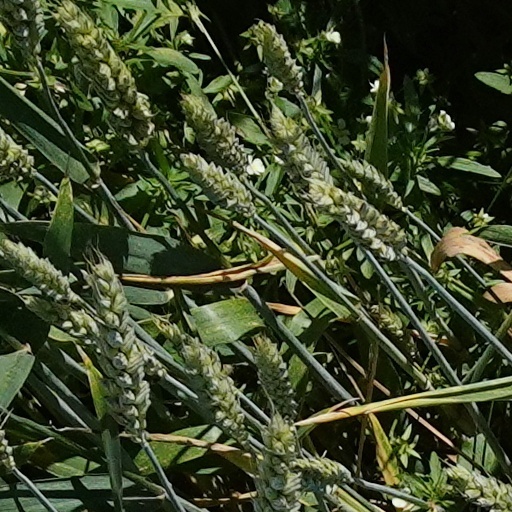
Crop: wheat